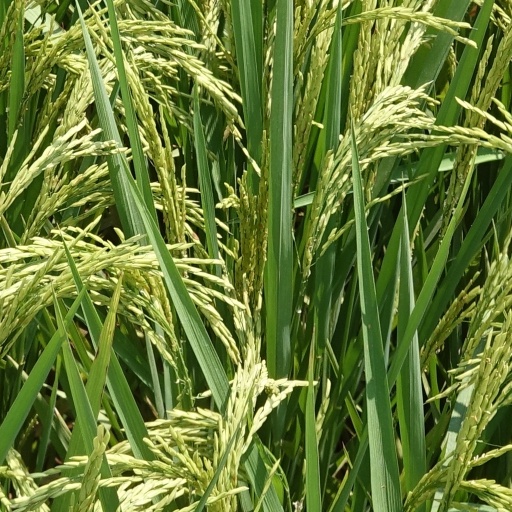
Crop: rice